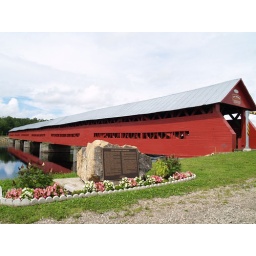
Red wooden bridge in Mansfield, QC, built in 1898